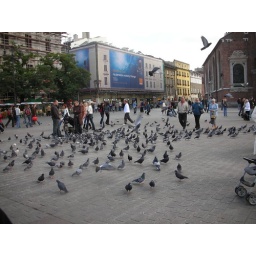
birds in market square